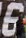
Number: 6